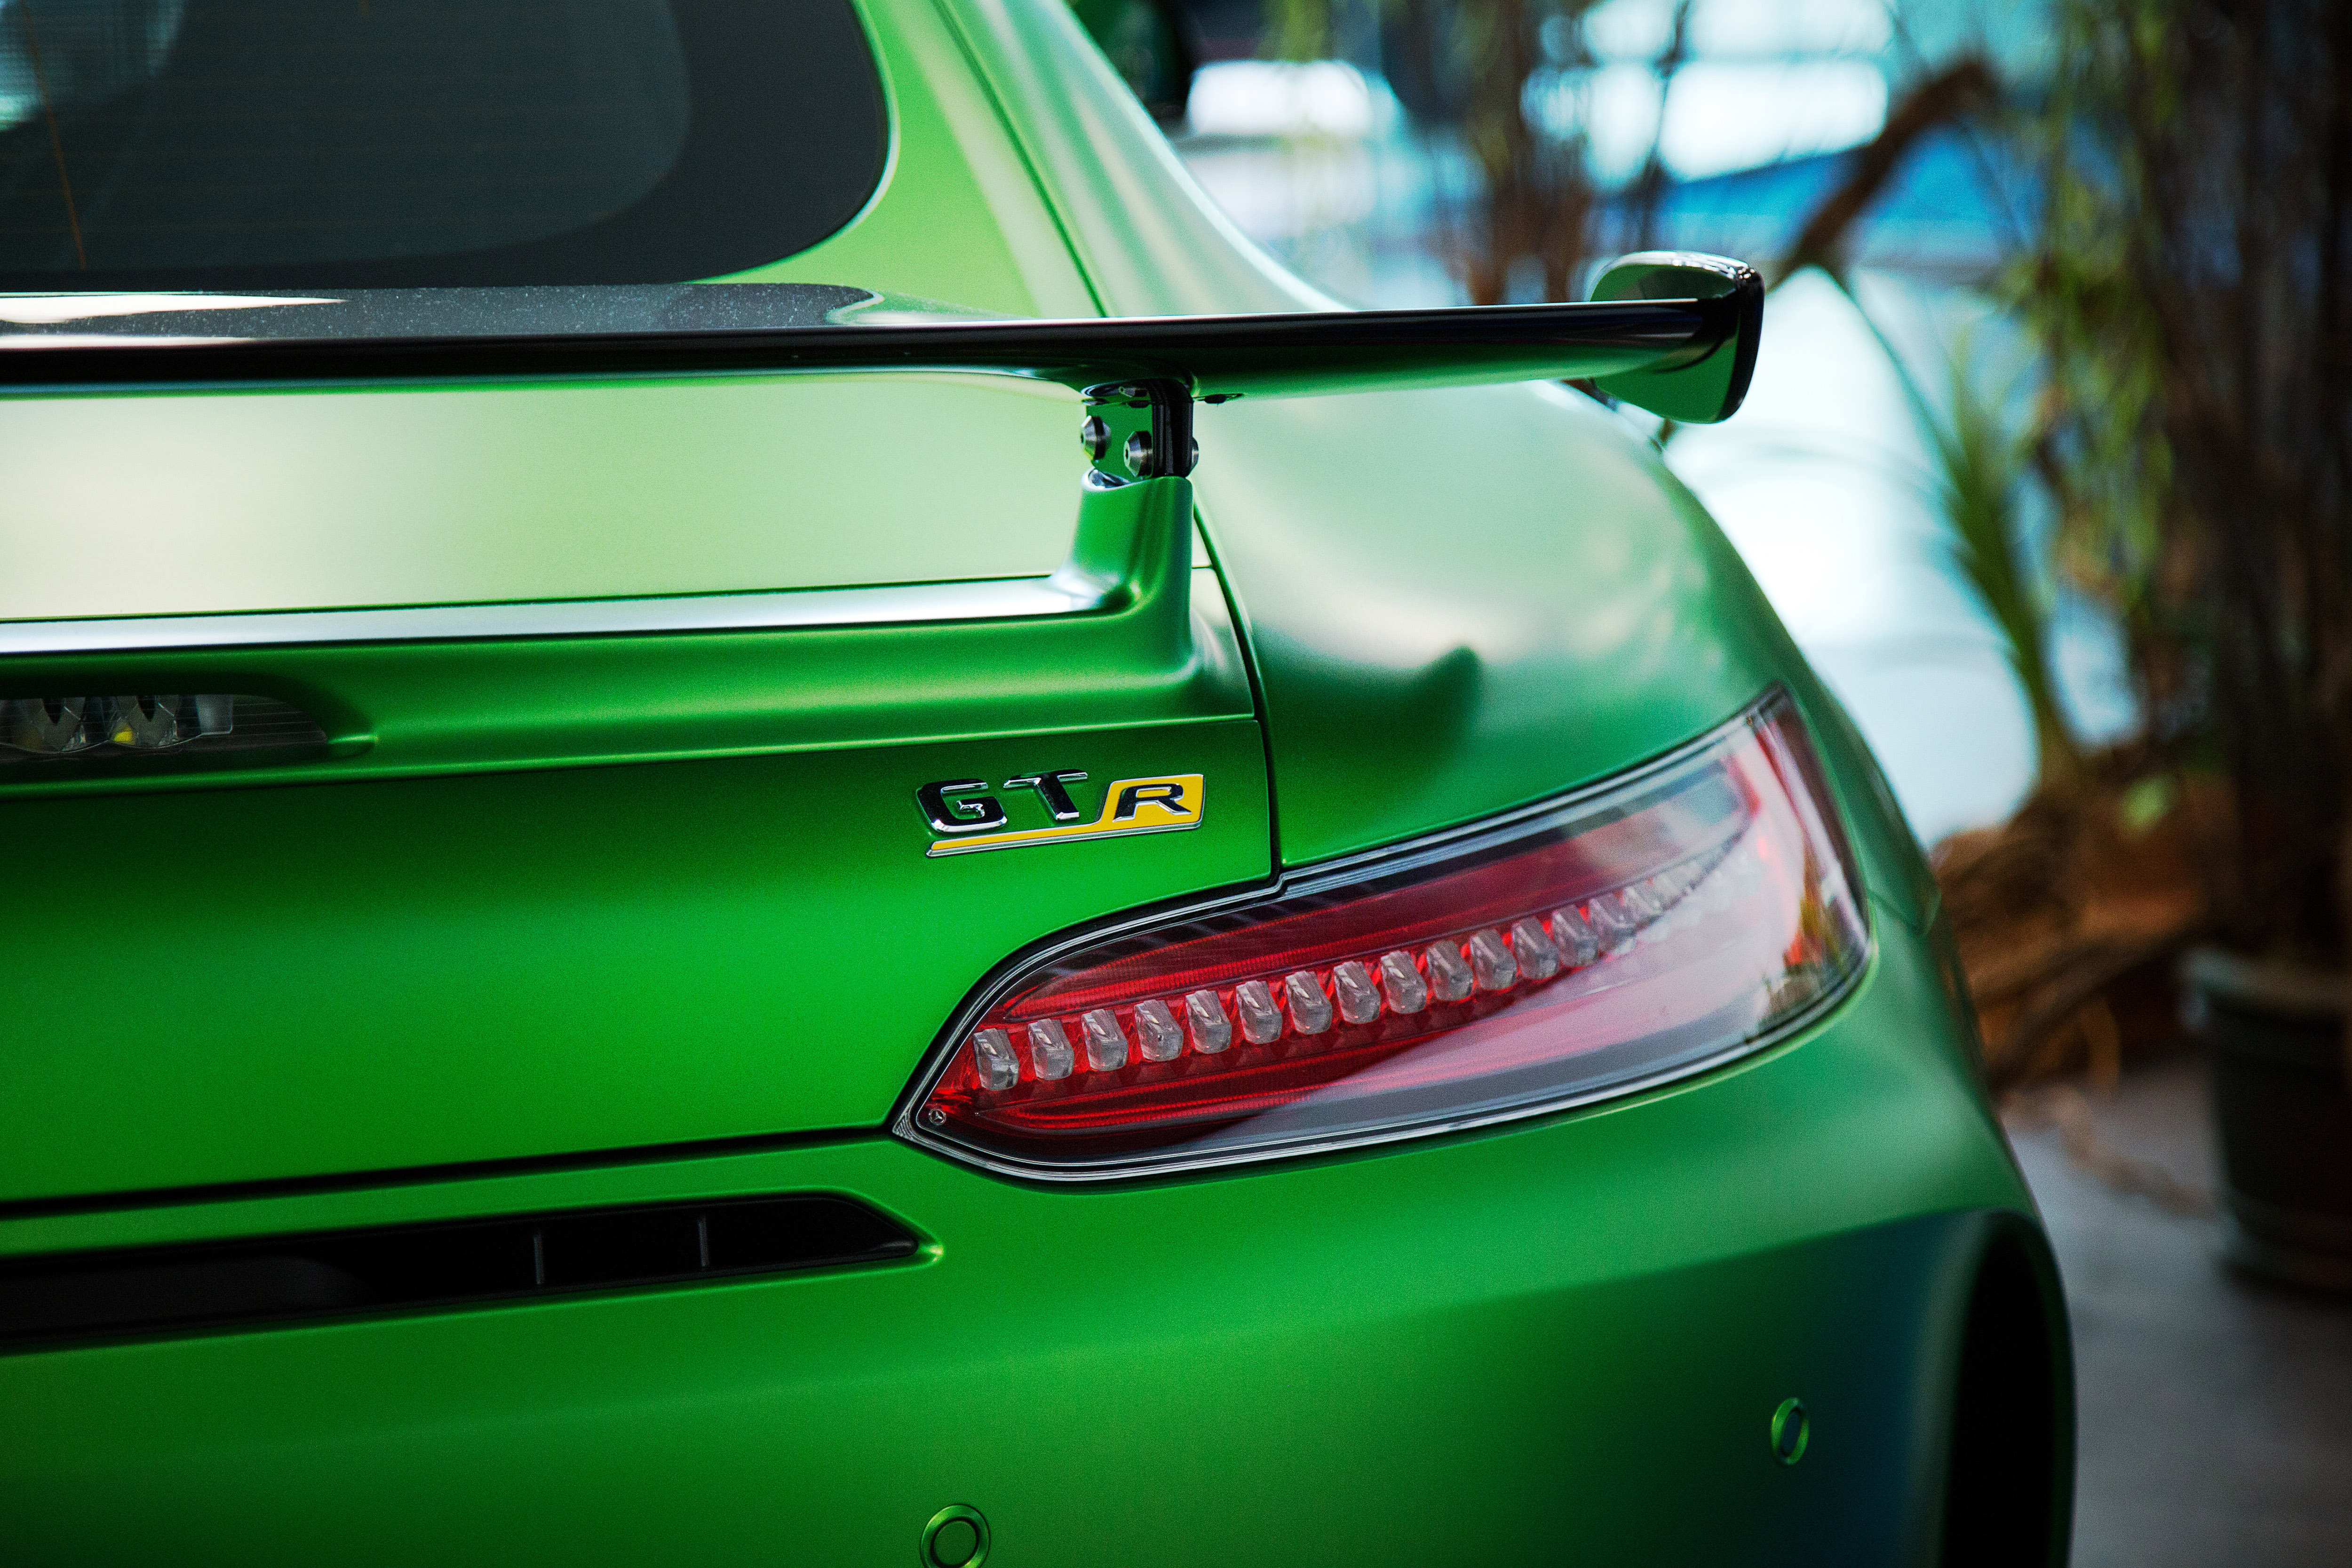
land vehicle, vehicle, car, green, automotive design, automotive lighting, yellow, sports car, spoiler, performance car, automotive exterior, supercar, bumper, personal luxury car, porsche 911 gt3, porsche, coupe, trunk